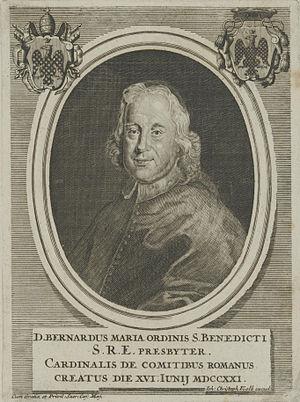
Bernardo Maria Conti, né à Rome le 29 mars 1664 et mort dans cette même ville le 23 avril 1730, est un cardinal de l'Église catholique.